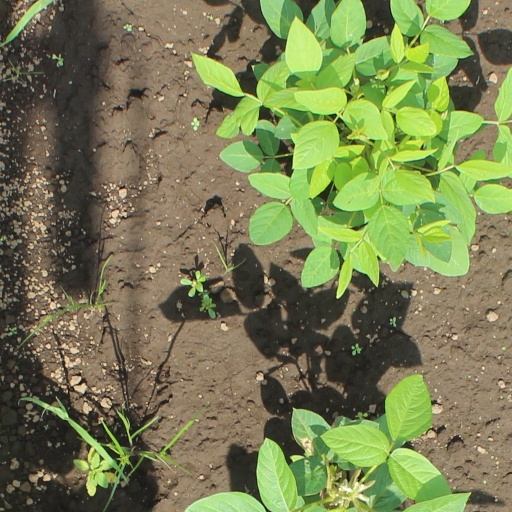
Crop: soybean